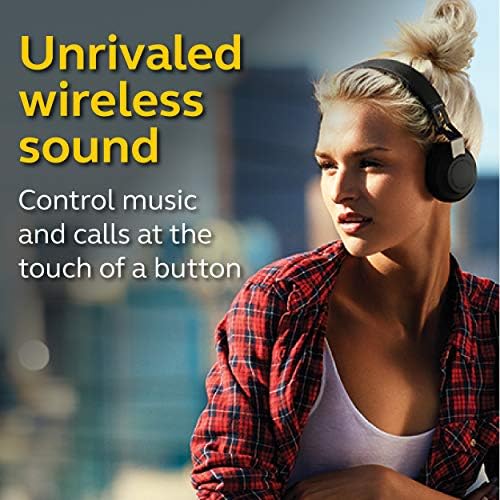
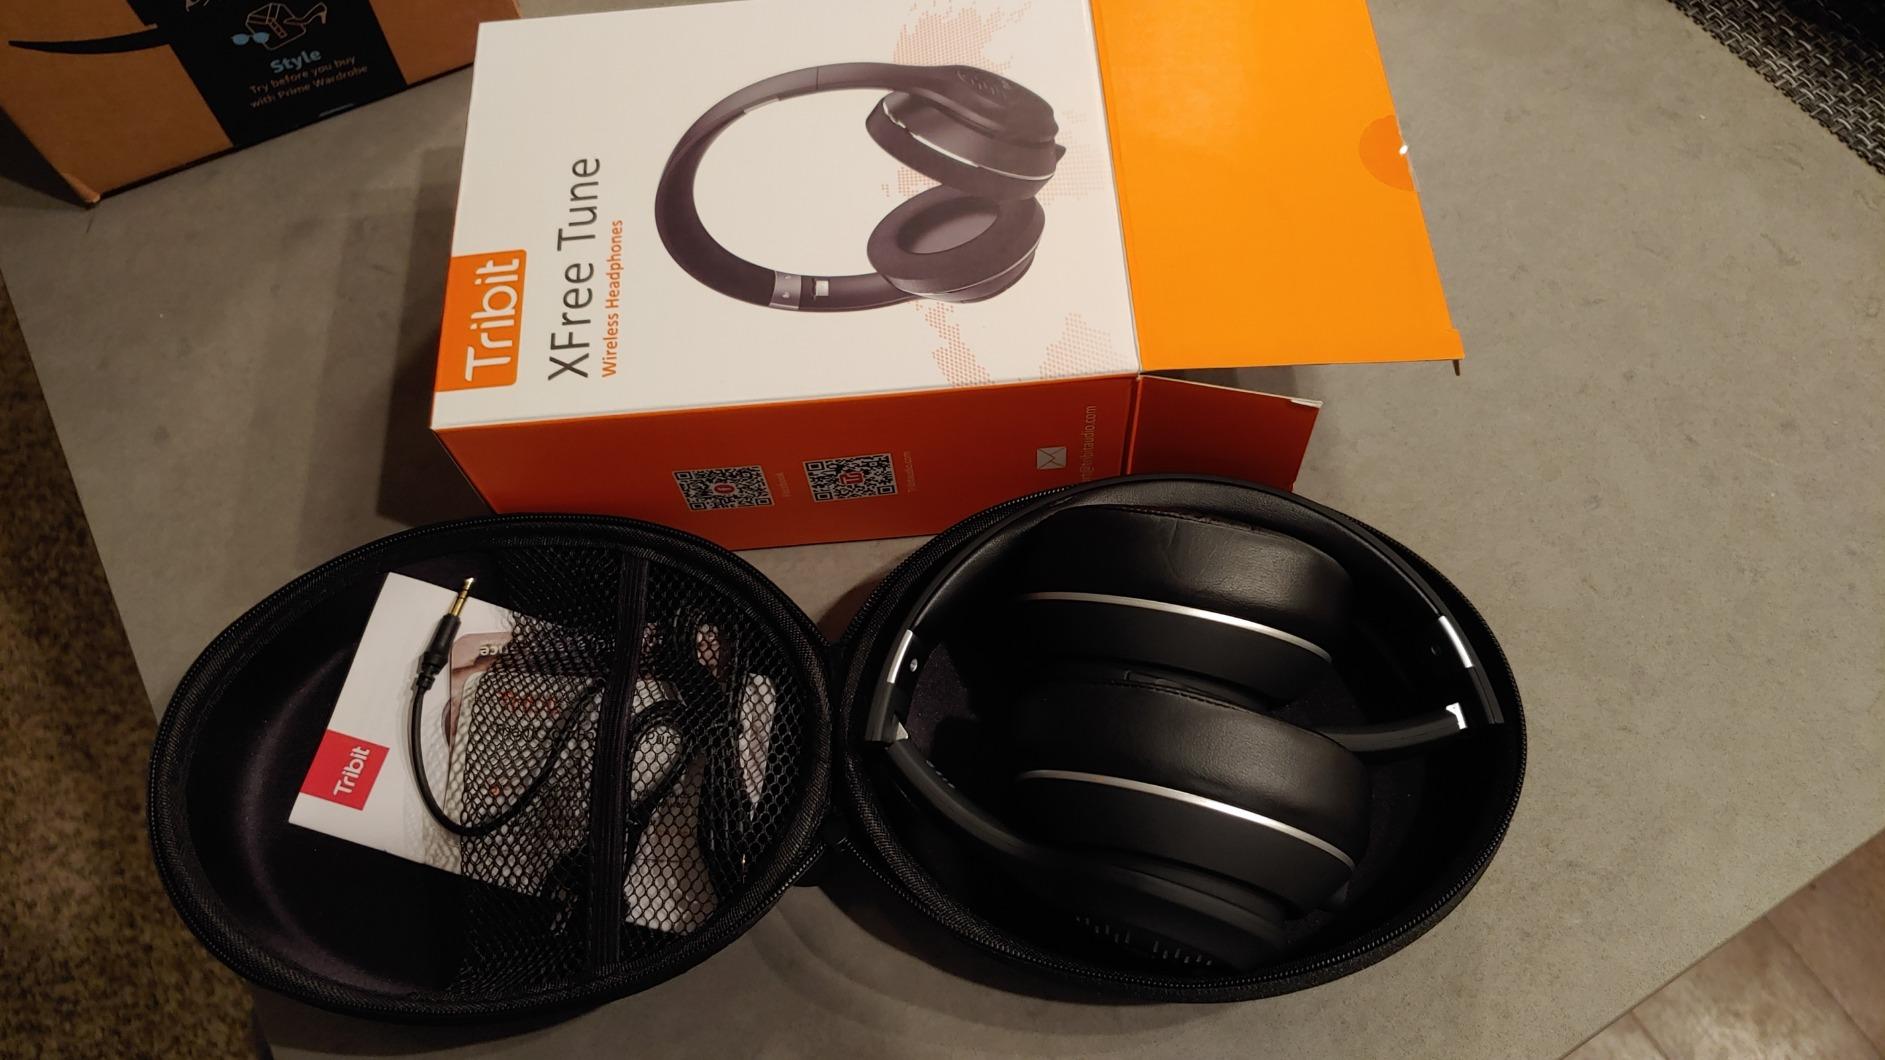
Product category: headphones
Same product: no